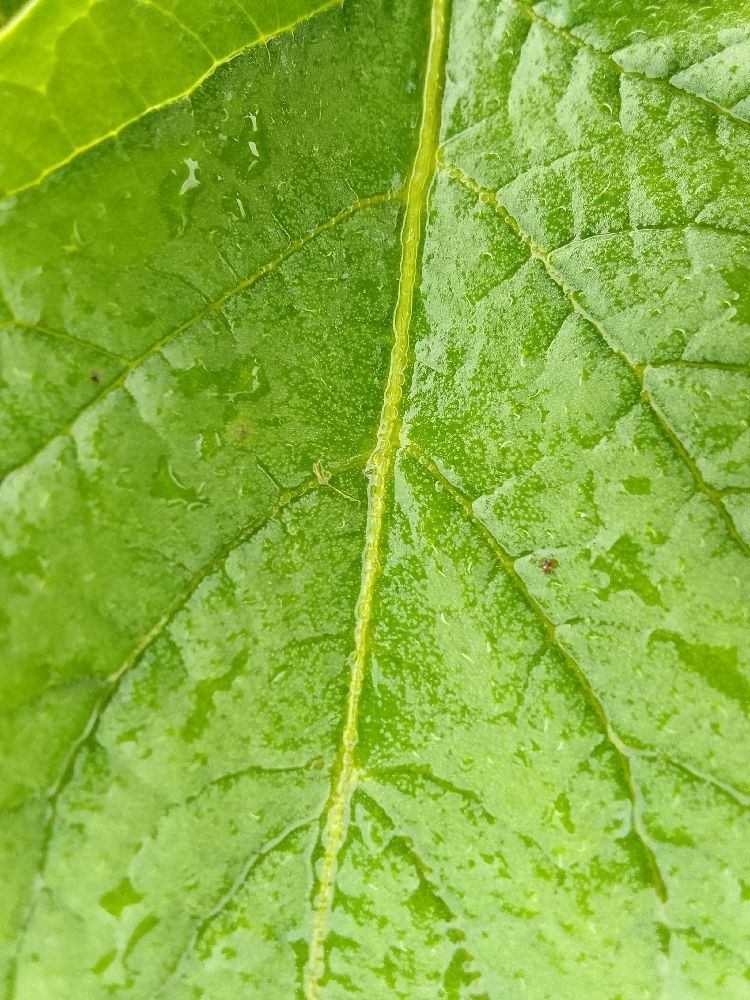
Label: Healthy